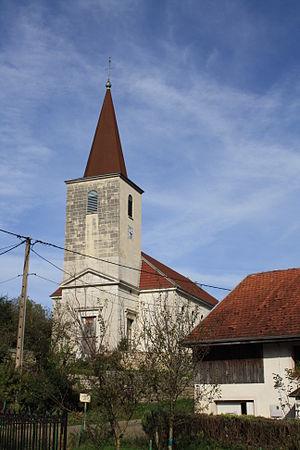
Indevillers est une commune française rurale de montagne, située dans le département du Doubs en région Bourgogne-Franche-Comté.